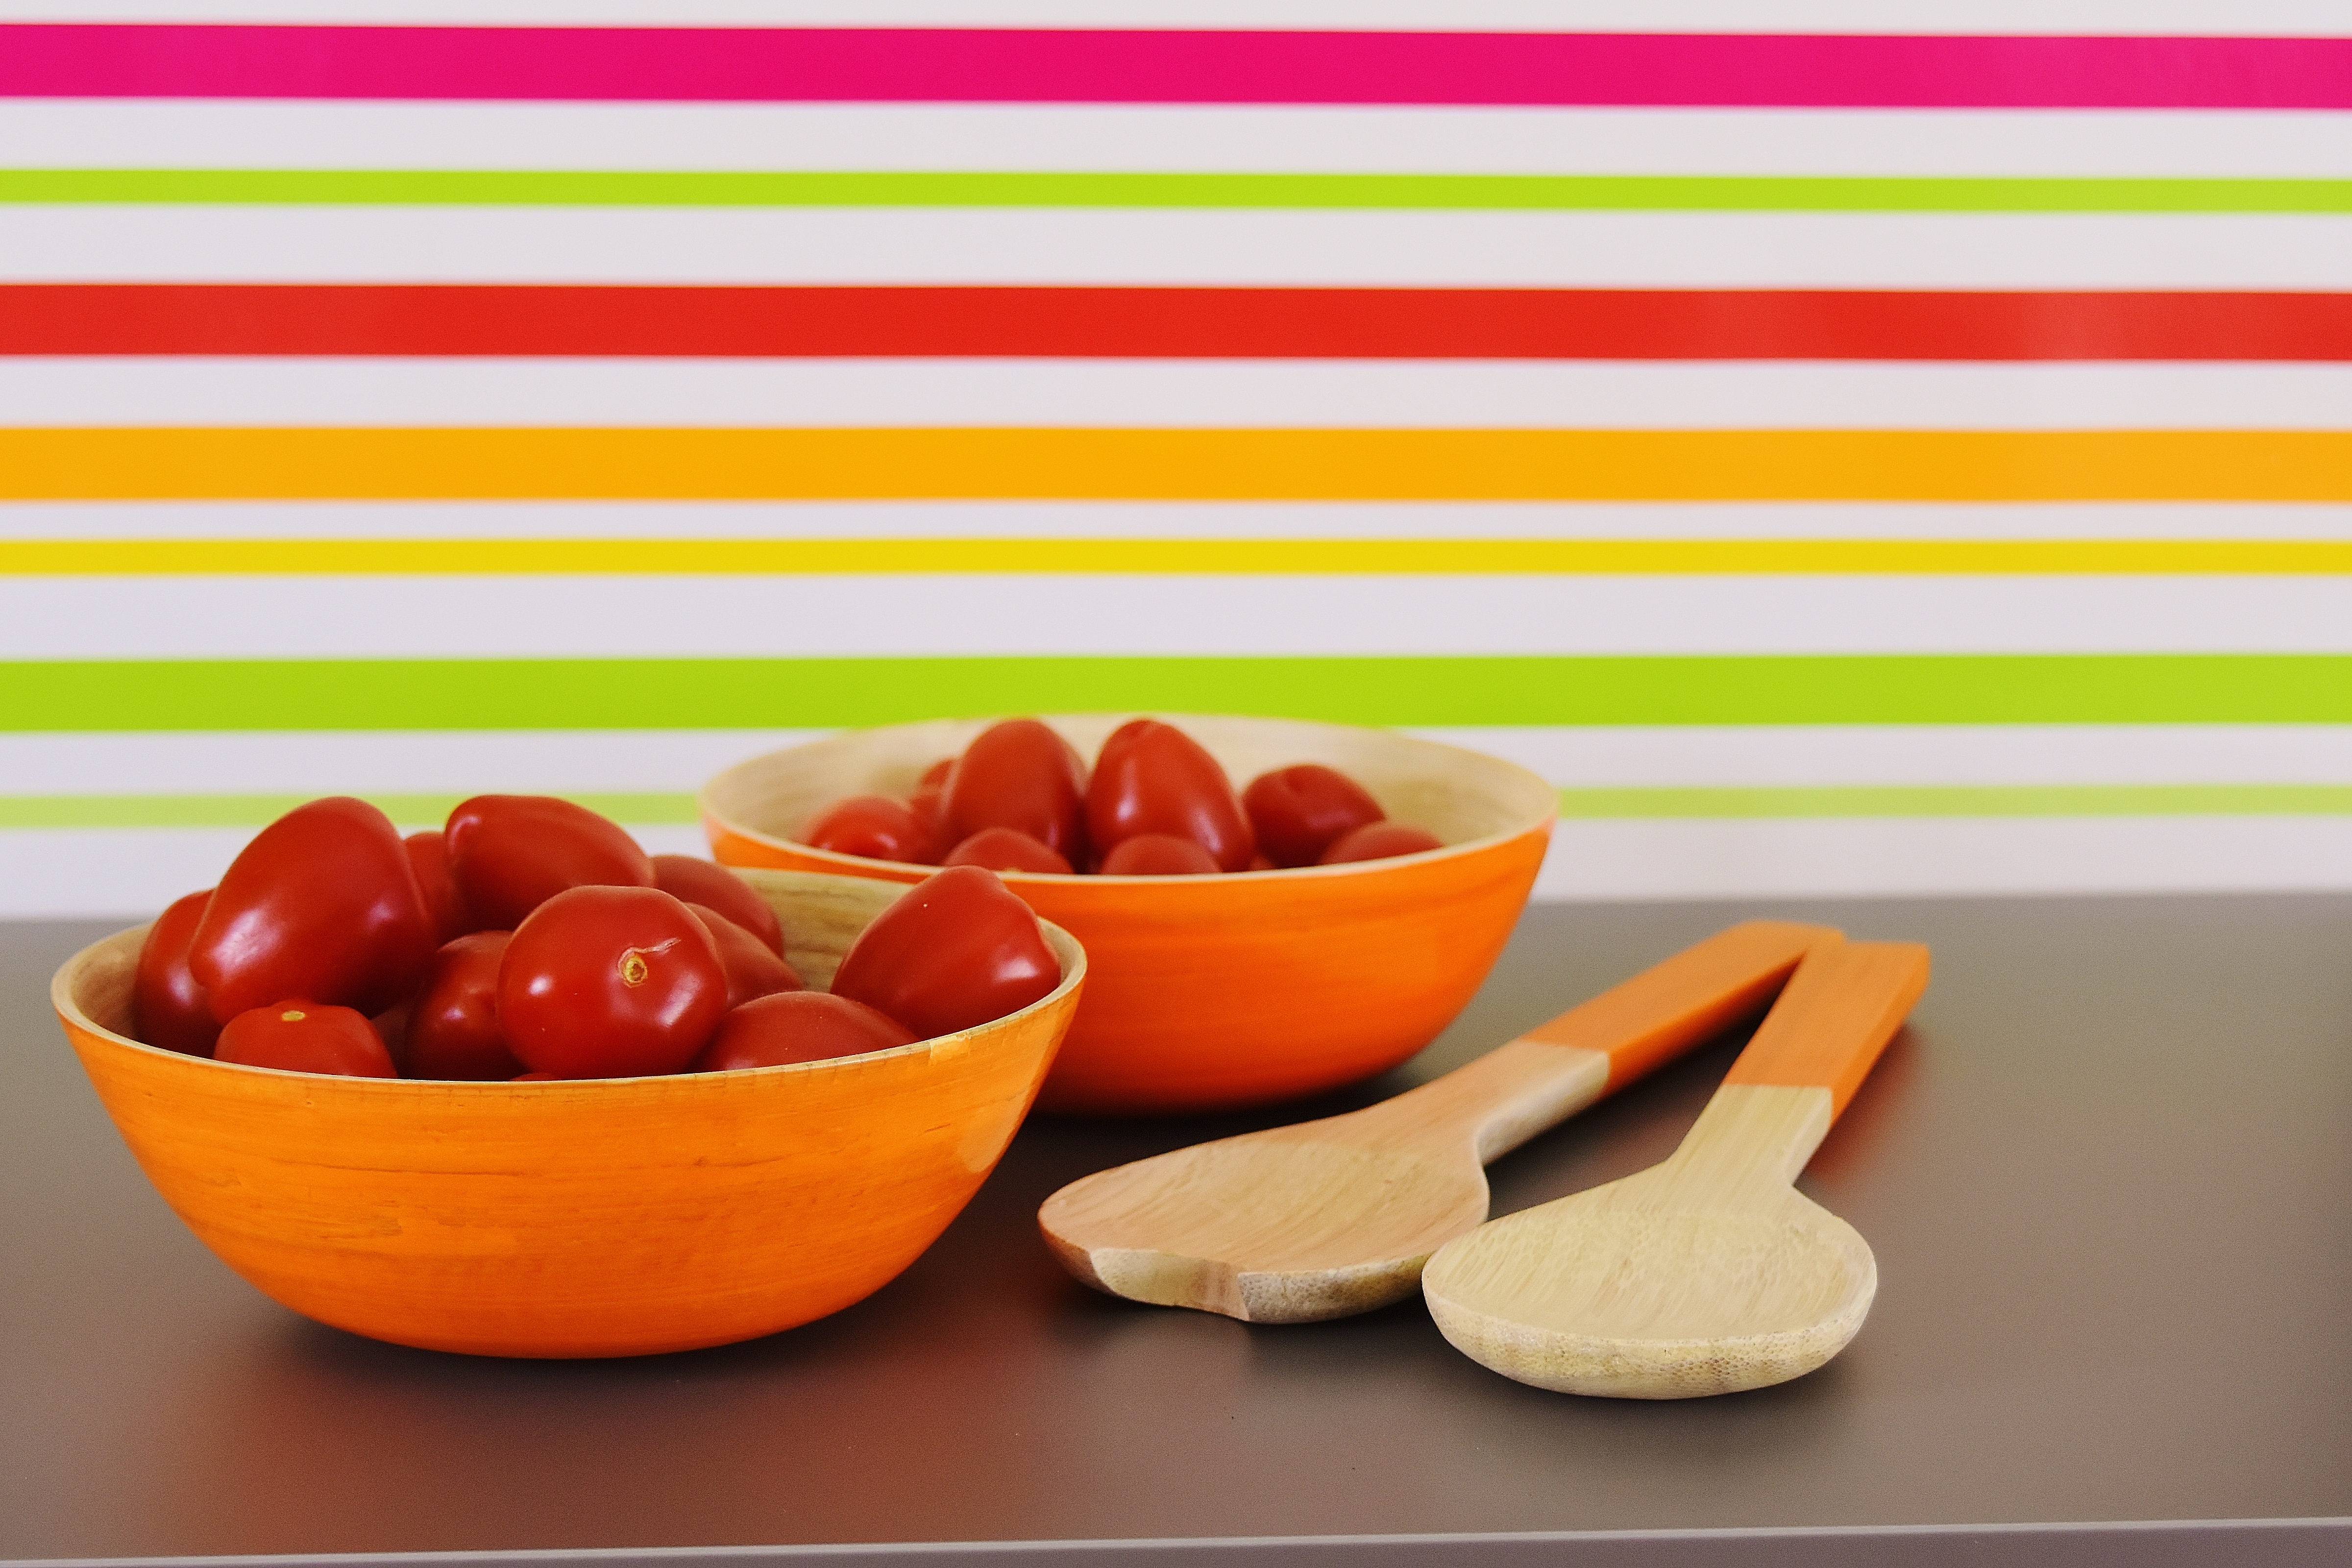
plant, fruit, food, produce, vegetable, healthy, painting, vegetables, tomatoes, vitamins, bowls, flowering plant, land plant, salad servers